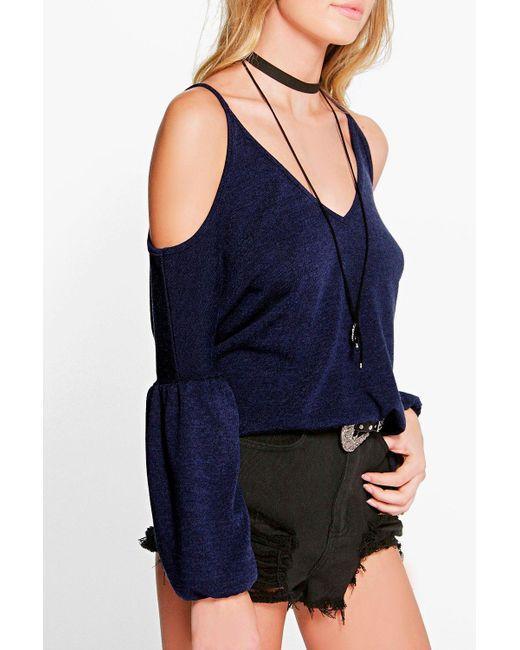
Damen Sommer Tops Kalte Schulter Waffelstrick T-Shirt